Question: Please indicate a possible affordance area of the frisbee that can be used for catching
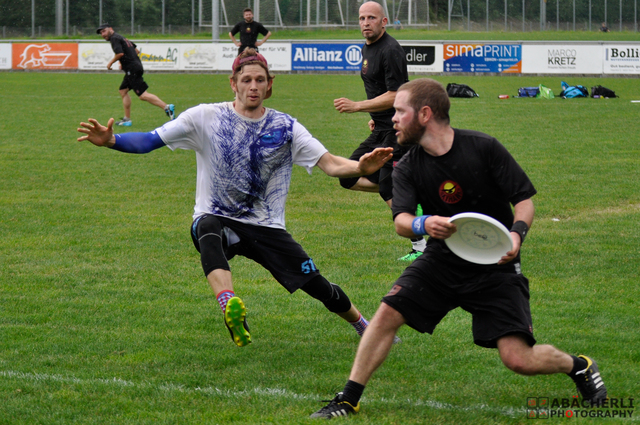
Answer: [442.5, 206.5, 517.5, 268.5]